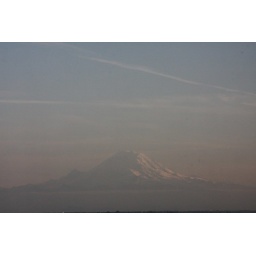
Mt. Rainier from my old office on th 41st floor of the Wells Fargo building in Seattle.